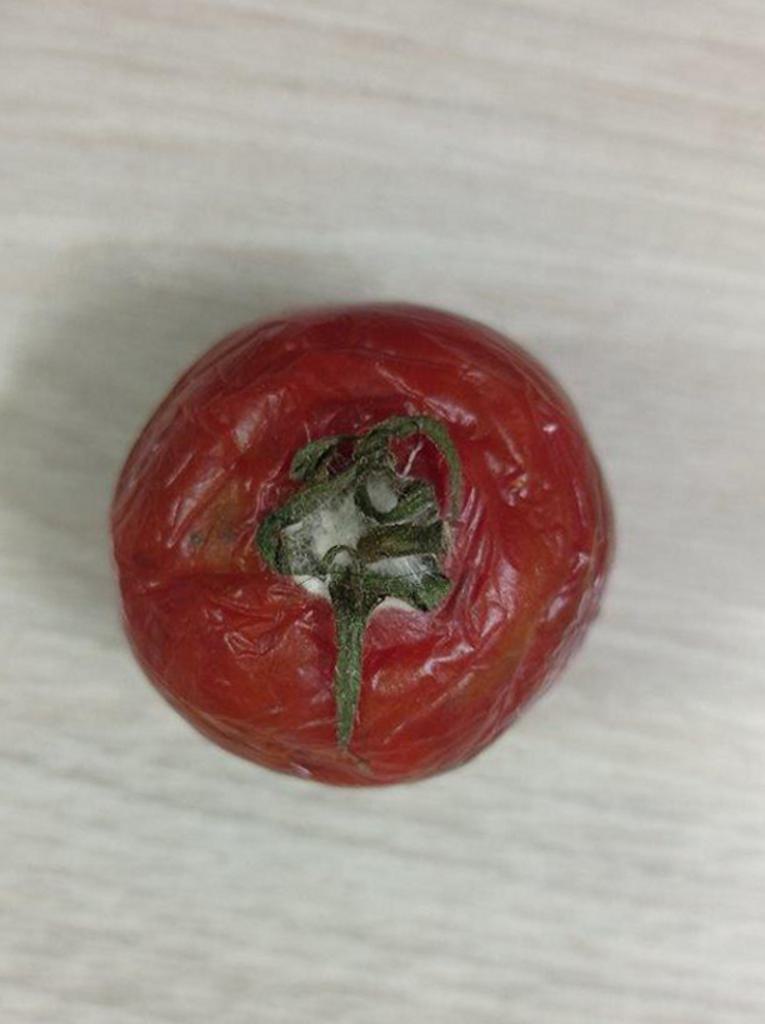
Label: Rotten